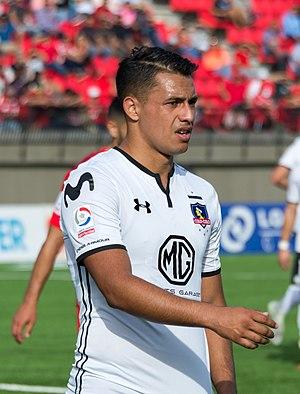
Iván Morales, né le 29 juillet 1999 à Longaví au Chili, est un footballeur international chilien. Il joue au poste d'avant-centre avec le club de Colo-Colo.